Stane Street

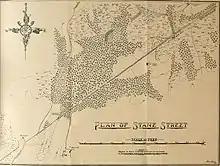
Map of Eartham Woods dated 1848, showing the route of Stane Street.

At least five Roman roads are known to have had junctions with Stane Street. The London to Brighton Way road diverged at Kennington Park, before passing through Croydon, Godstone, Haywards Heath and Burgess Hill to cross the South Downs at Clayton. From Rowhook a road went northwest to Farley Heath at the foot of the North Downs where it passes through a Roman temple site. To the north of Pulborough another road branched off in a southeasterly direction to meet the Greensand Way at Wiggonholt. It is unclear whether it continued beyond this towards Storrington.